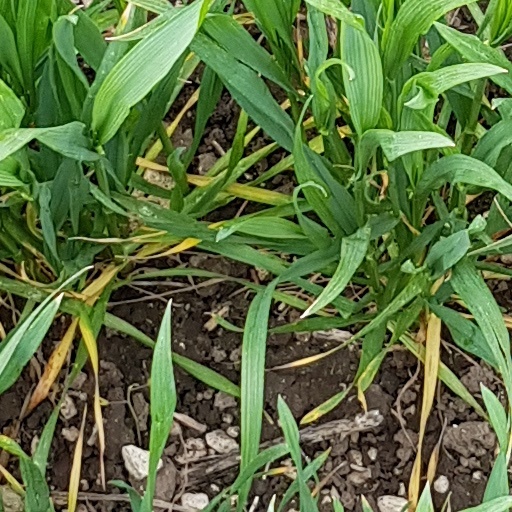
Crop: wheat